Plasmodium vivax

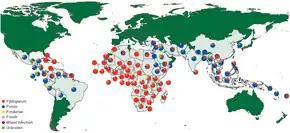
Relative incidence of "Plasmodium" species by country of origin for imported cases to non-endemic countries, showing "P. vivax" (in blue) predominating in areas including Asia and mainland America.

"Plasmodium vivax" is found mainly in Asia, Latin America, and in some parts of Africa. "P. vivax" is believed to have originated in Asia, but recent studies have shown that wild chimpanzees and gorillas throughout central Africa are endemically infected with parasites that are closely related to human "P. vivax." These findings indicate that human P. vivax is of African origin. "Plasmodium vivax" accounts for 65% of malaria cases in Asia and South America. Unlike "Plasmodium falciparum", "Plasmodium vivax" is capable of undergoing sporogonic development in the mosquito at lower temperatures. It has been estimated that 2.5 billion people are at risk of infection with this organism.